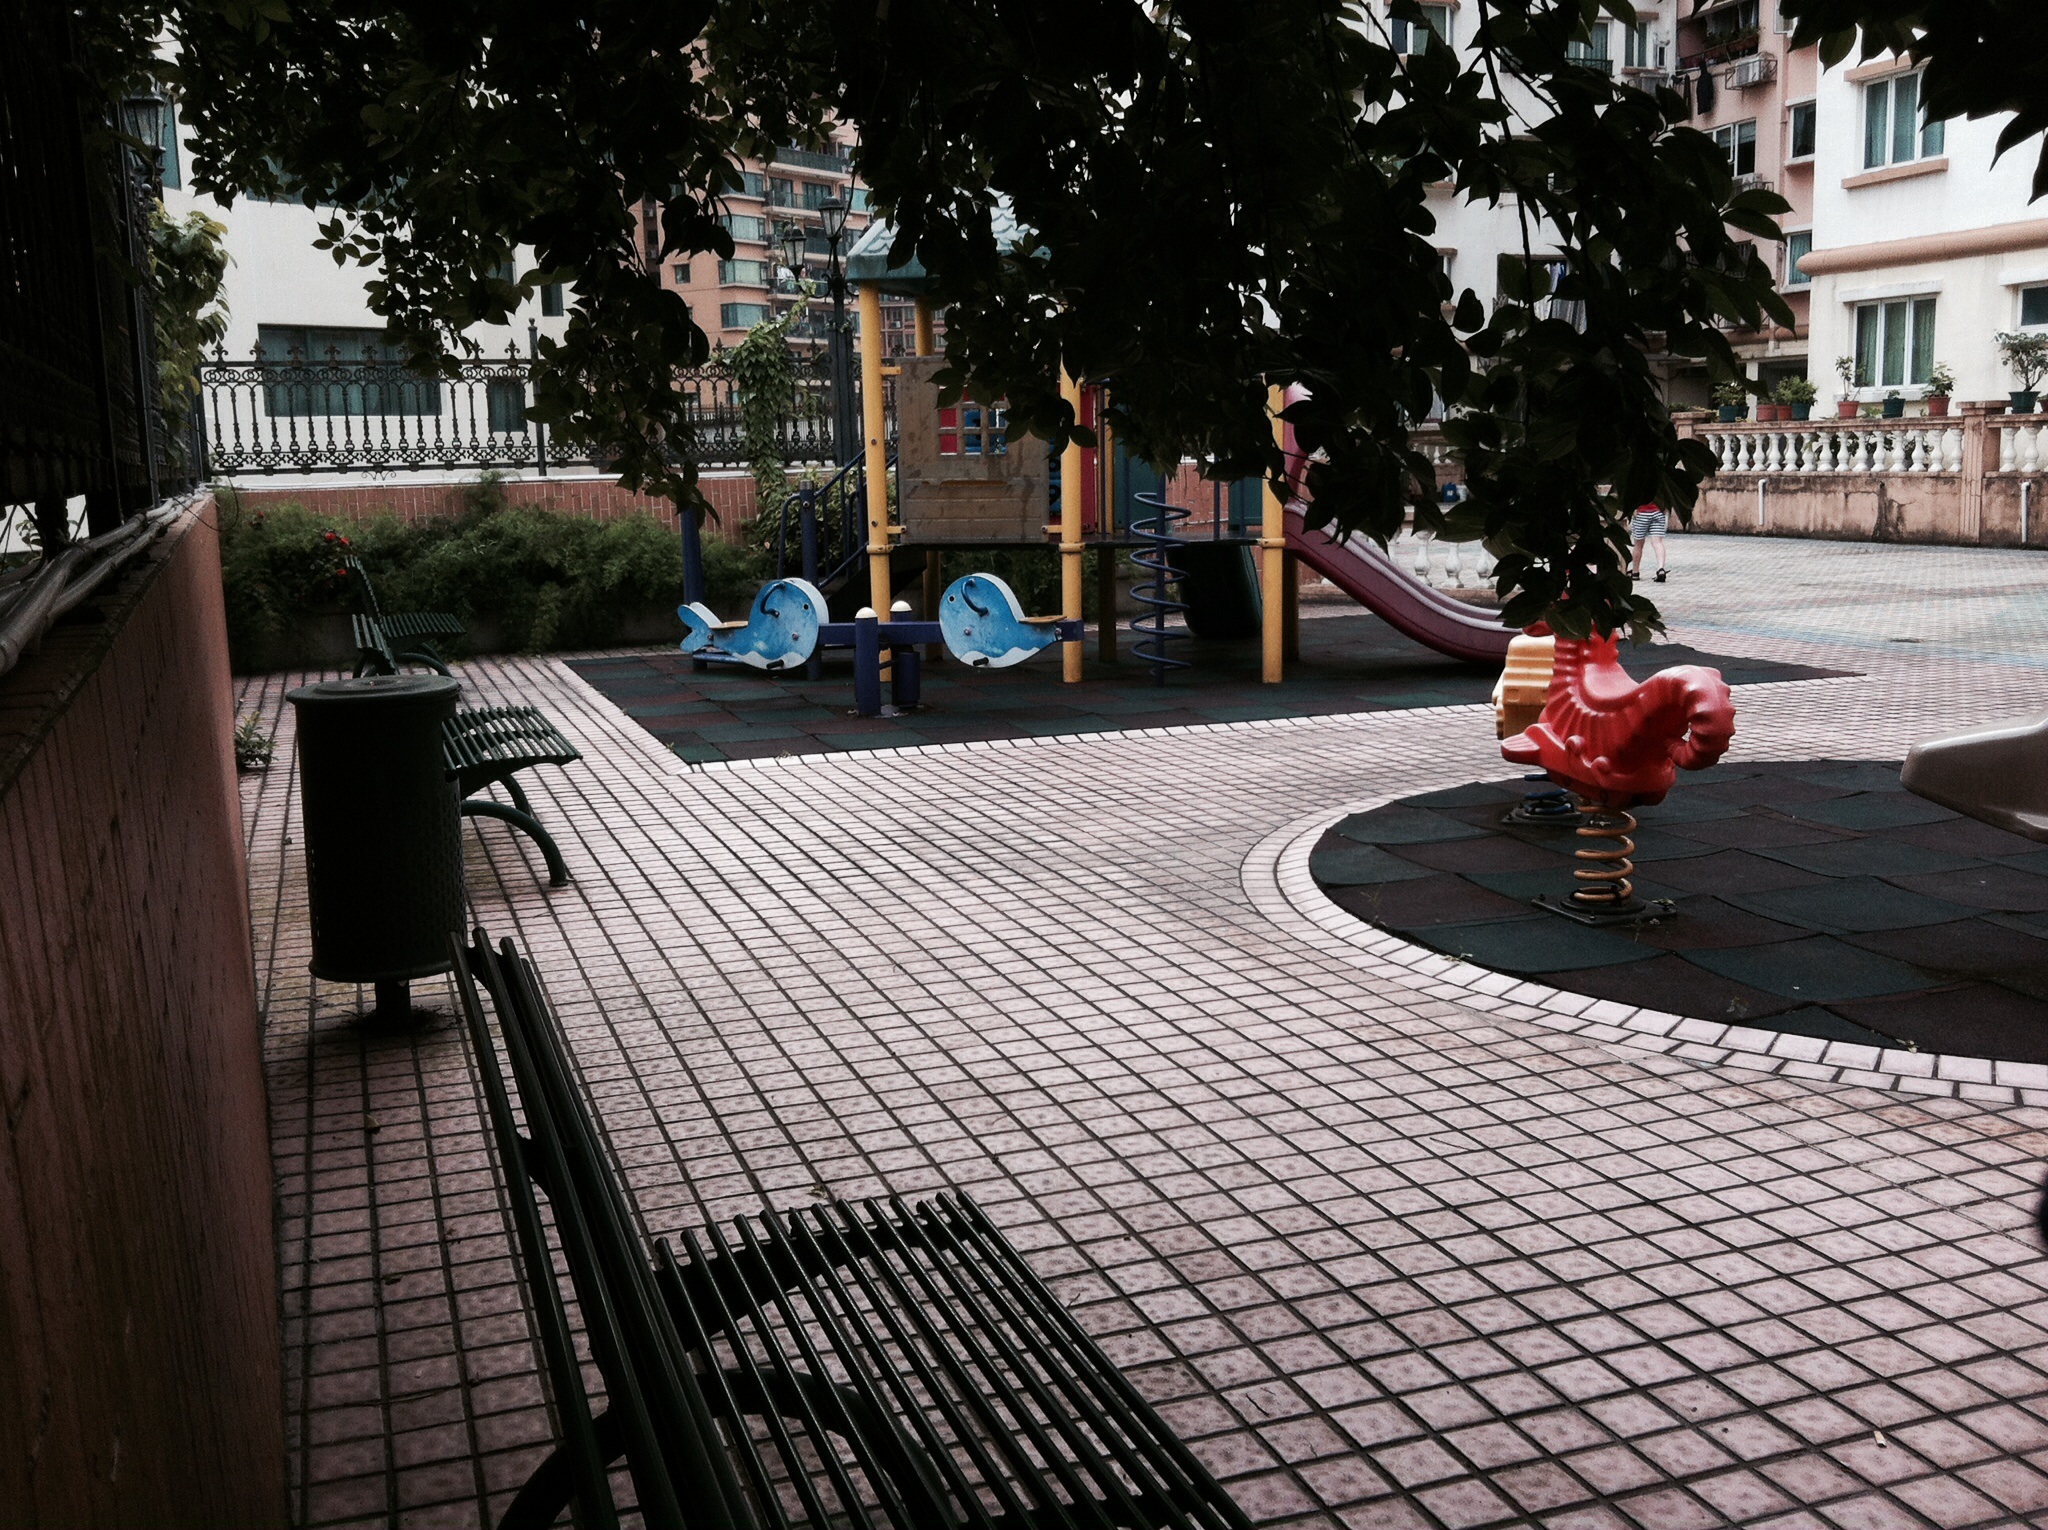
street, sidewalk, roof, city, walkway, backyard, driveway, road surface, outdoor structure